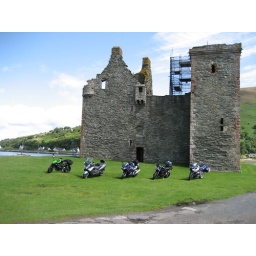
The bikes in front of Lochranza castle on Arran.